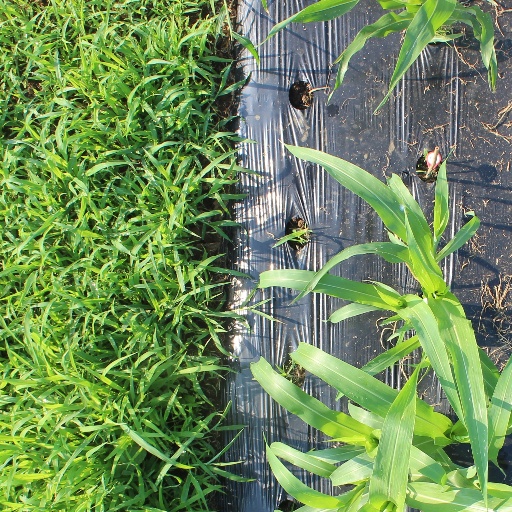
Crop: sorghum